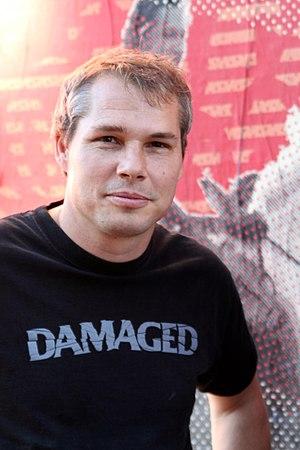
Frank Shepard Fairey ou Shepard Fairey, également connu sous le pseudonyme OBEY, est un street artiste américain, sérigraphiste, muraliste et illustrateur né le 15 février 1970 à Charleston en Caroline-du-Sud.
Le Grenoble Street Art Fest, modifié en 2019 sous le nom de Street Art Fest Grenoble-Alpes, est un festival d'art urbain qui se déroule, depuis l'année 2015, dans Grenoble et son agglomération, dans le département de l'Isère, en région Auvergne-Rhône-Alpes.